Interoperability

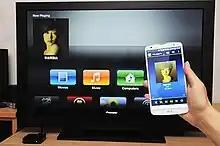
An example of software interoperability: a mobile device and a TV device both playing the same digital music file that is stored on a server off-screen in the home network

Interoperability is a characteristic of a product or system to work with other products or systems. While the term was initially defined for information technology or systems engineering services to allow for information exchange, a broader definition takes into account social, political, and organizational factors that impact system-to-system performance.